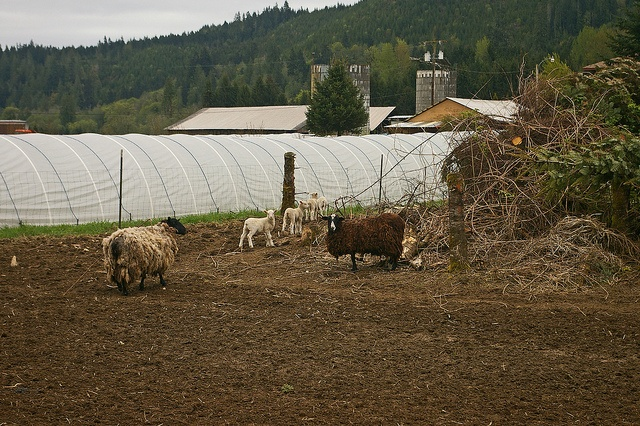
A herd of sheep standing on top of a dirt field.
different farm animals in field next to long building
a group of sheep grazing the bare ground next to a tent
Several sheep and goats in a fenced in area.
brown field with sheep walking around with structure